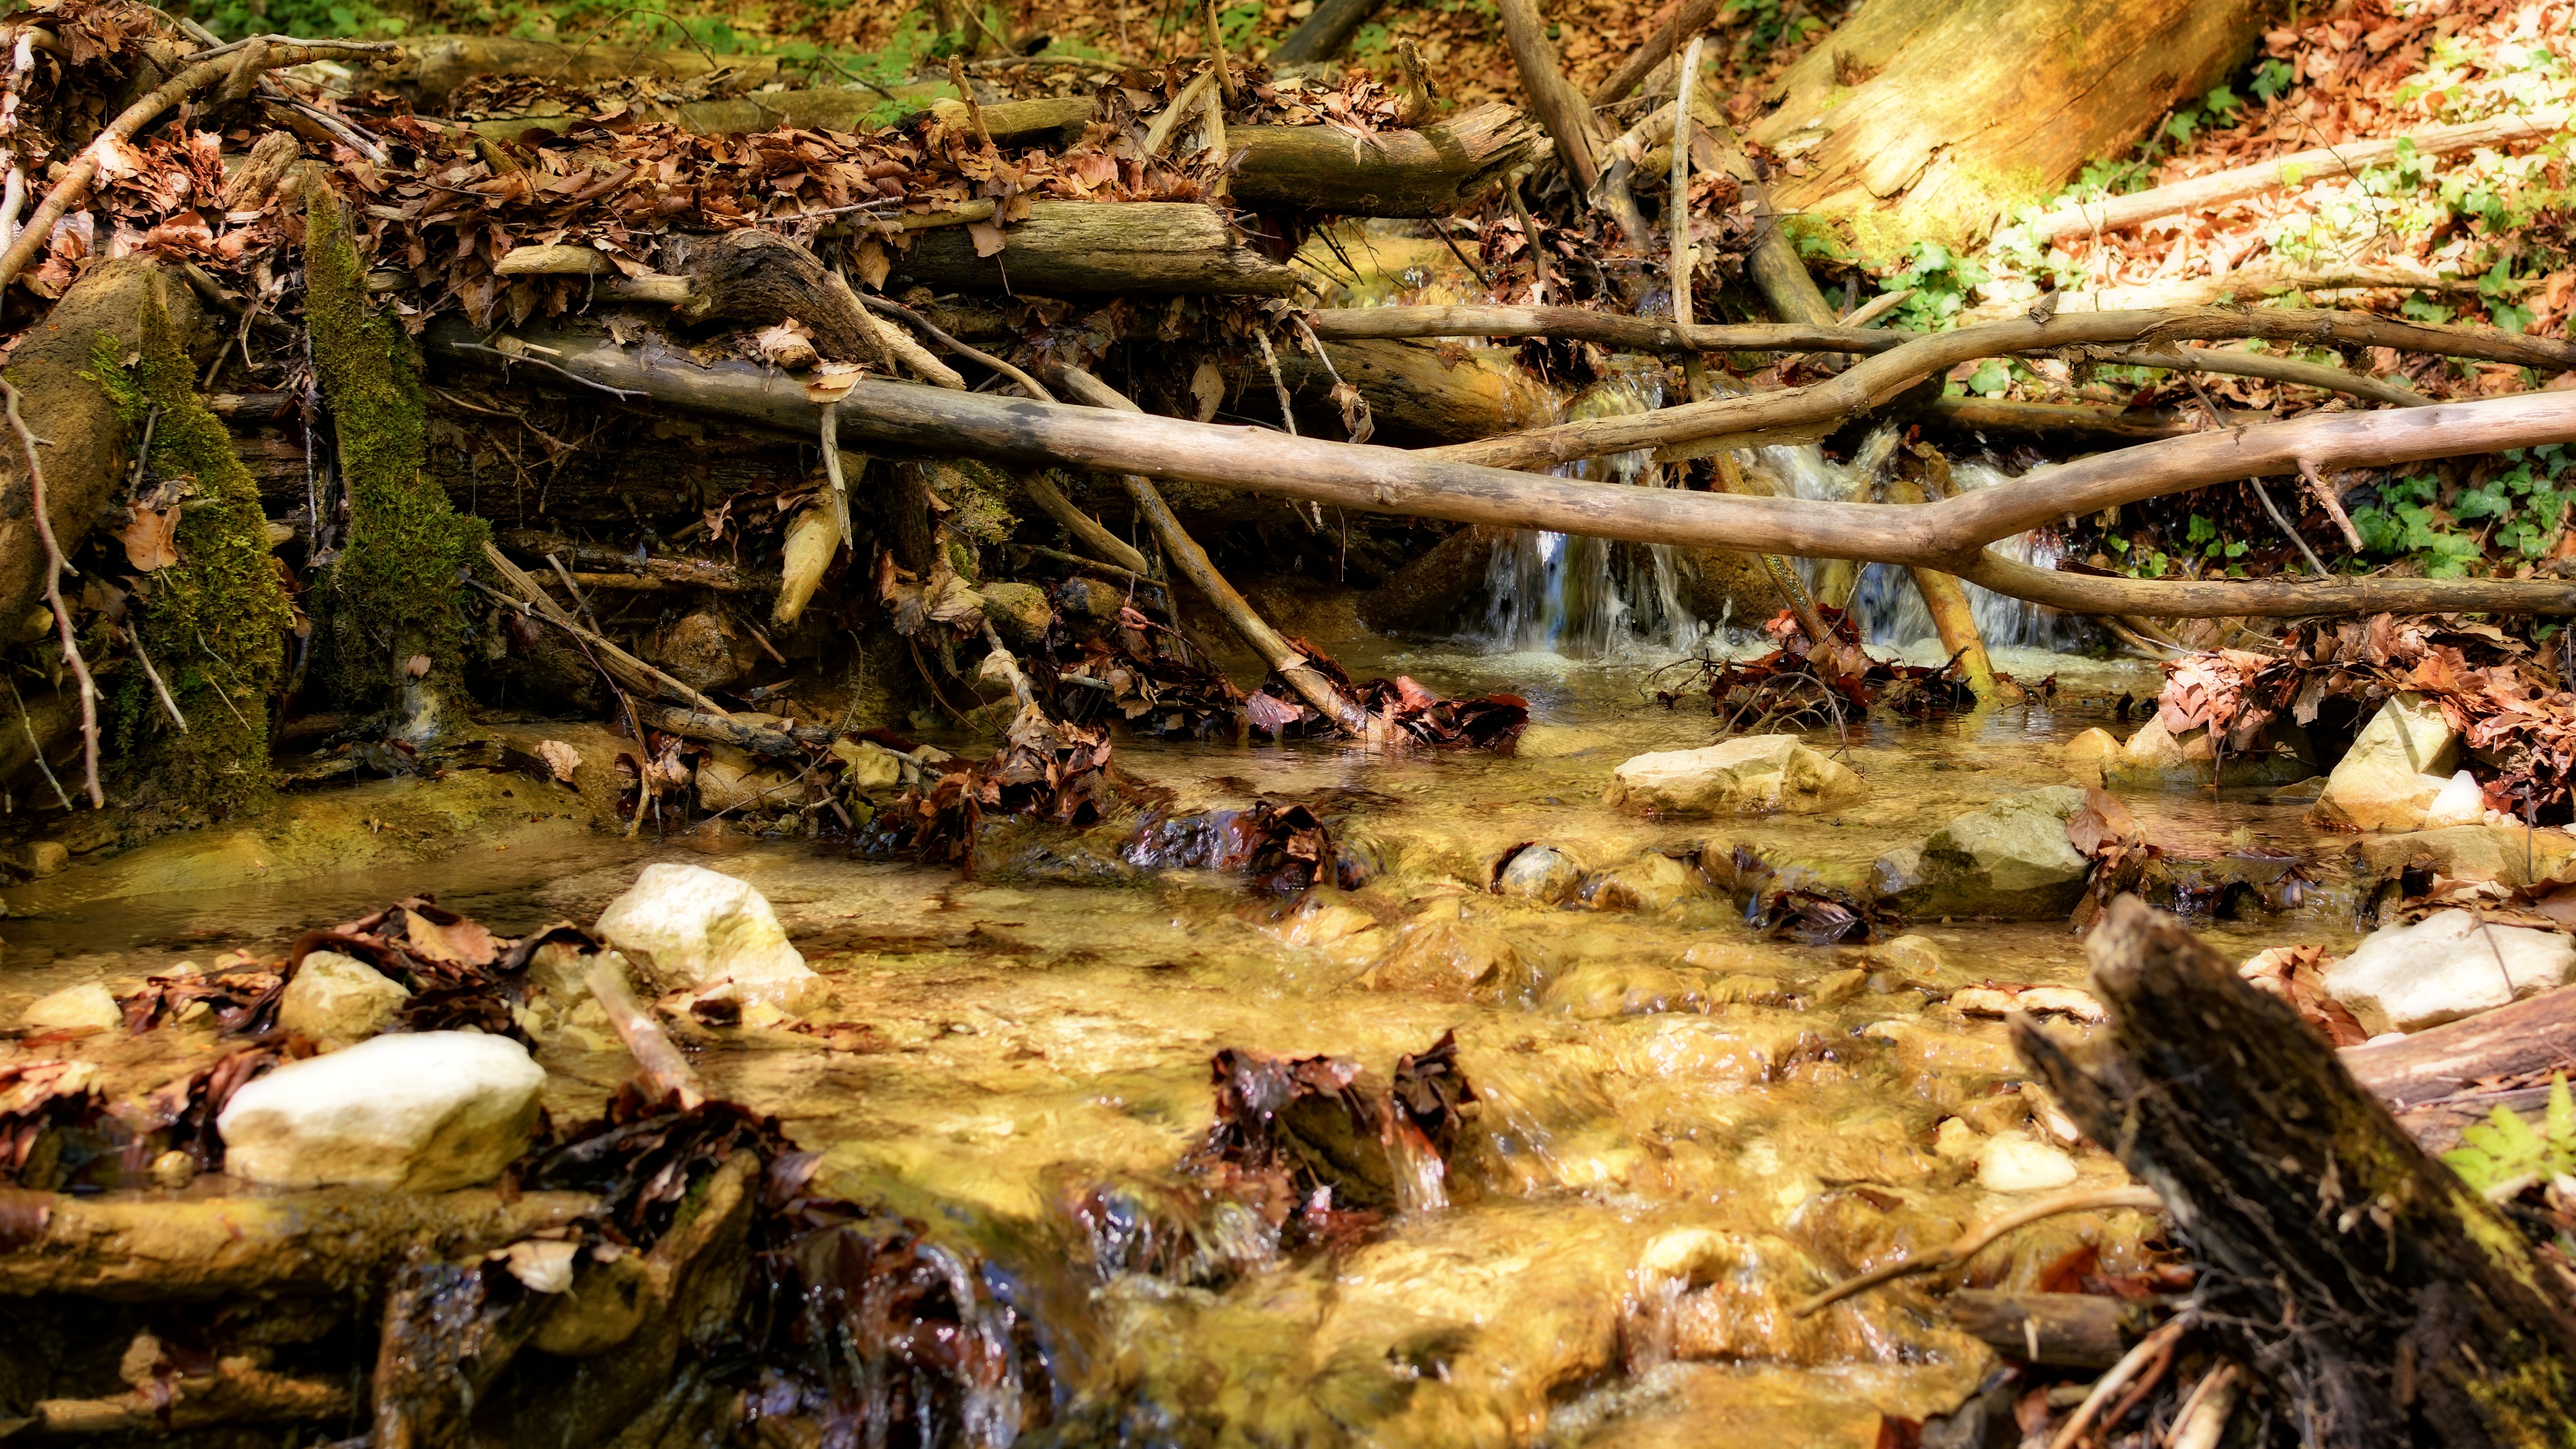
tree, water, nature, forest, creek, swamp, plant, leaf, wildlife, wild, stream, jungle, autumn, aesthetic, leaves, bank, cool image, transience, branches, deciduous, wetland, woodland, bach, cool photo, of course, ecosystem, watercourse, riverbed, nature reserve, old growth forest